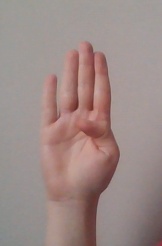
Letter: kaaf